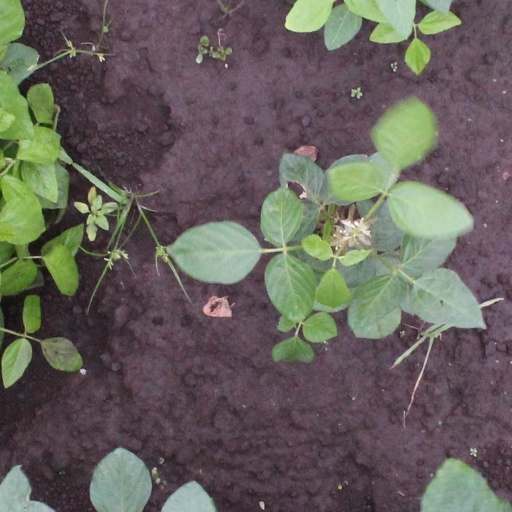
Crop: soybean